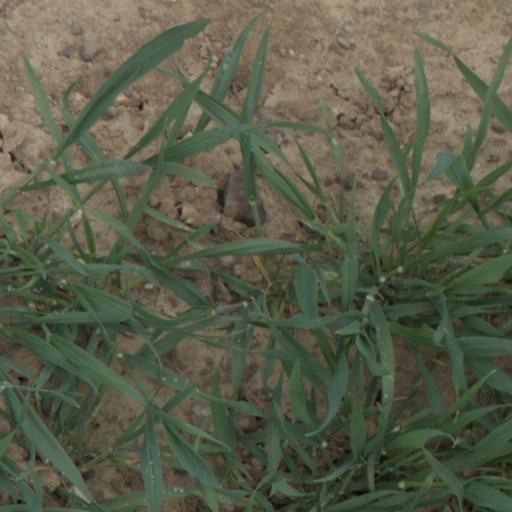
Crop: wheat